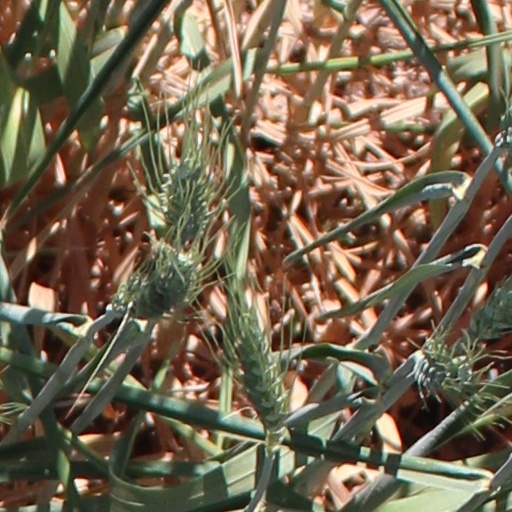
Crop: wheat